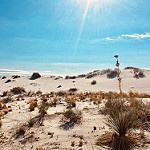
Label: glacier